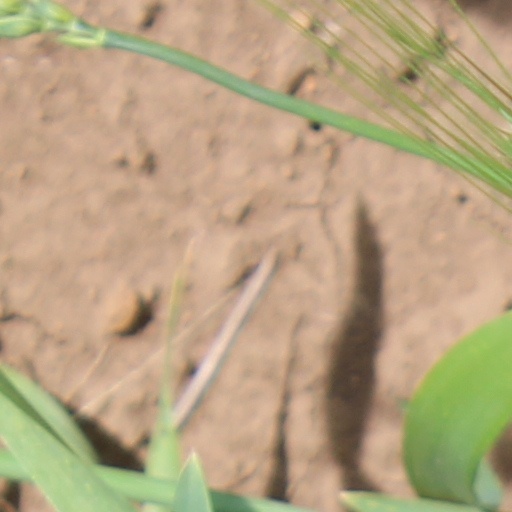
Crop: wheat